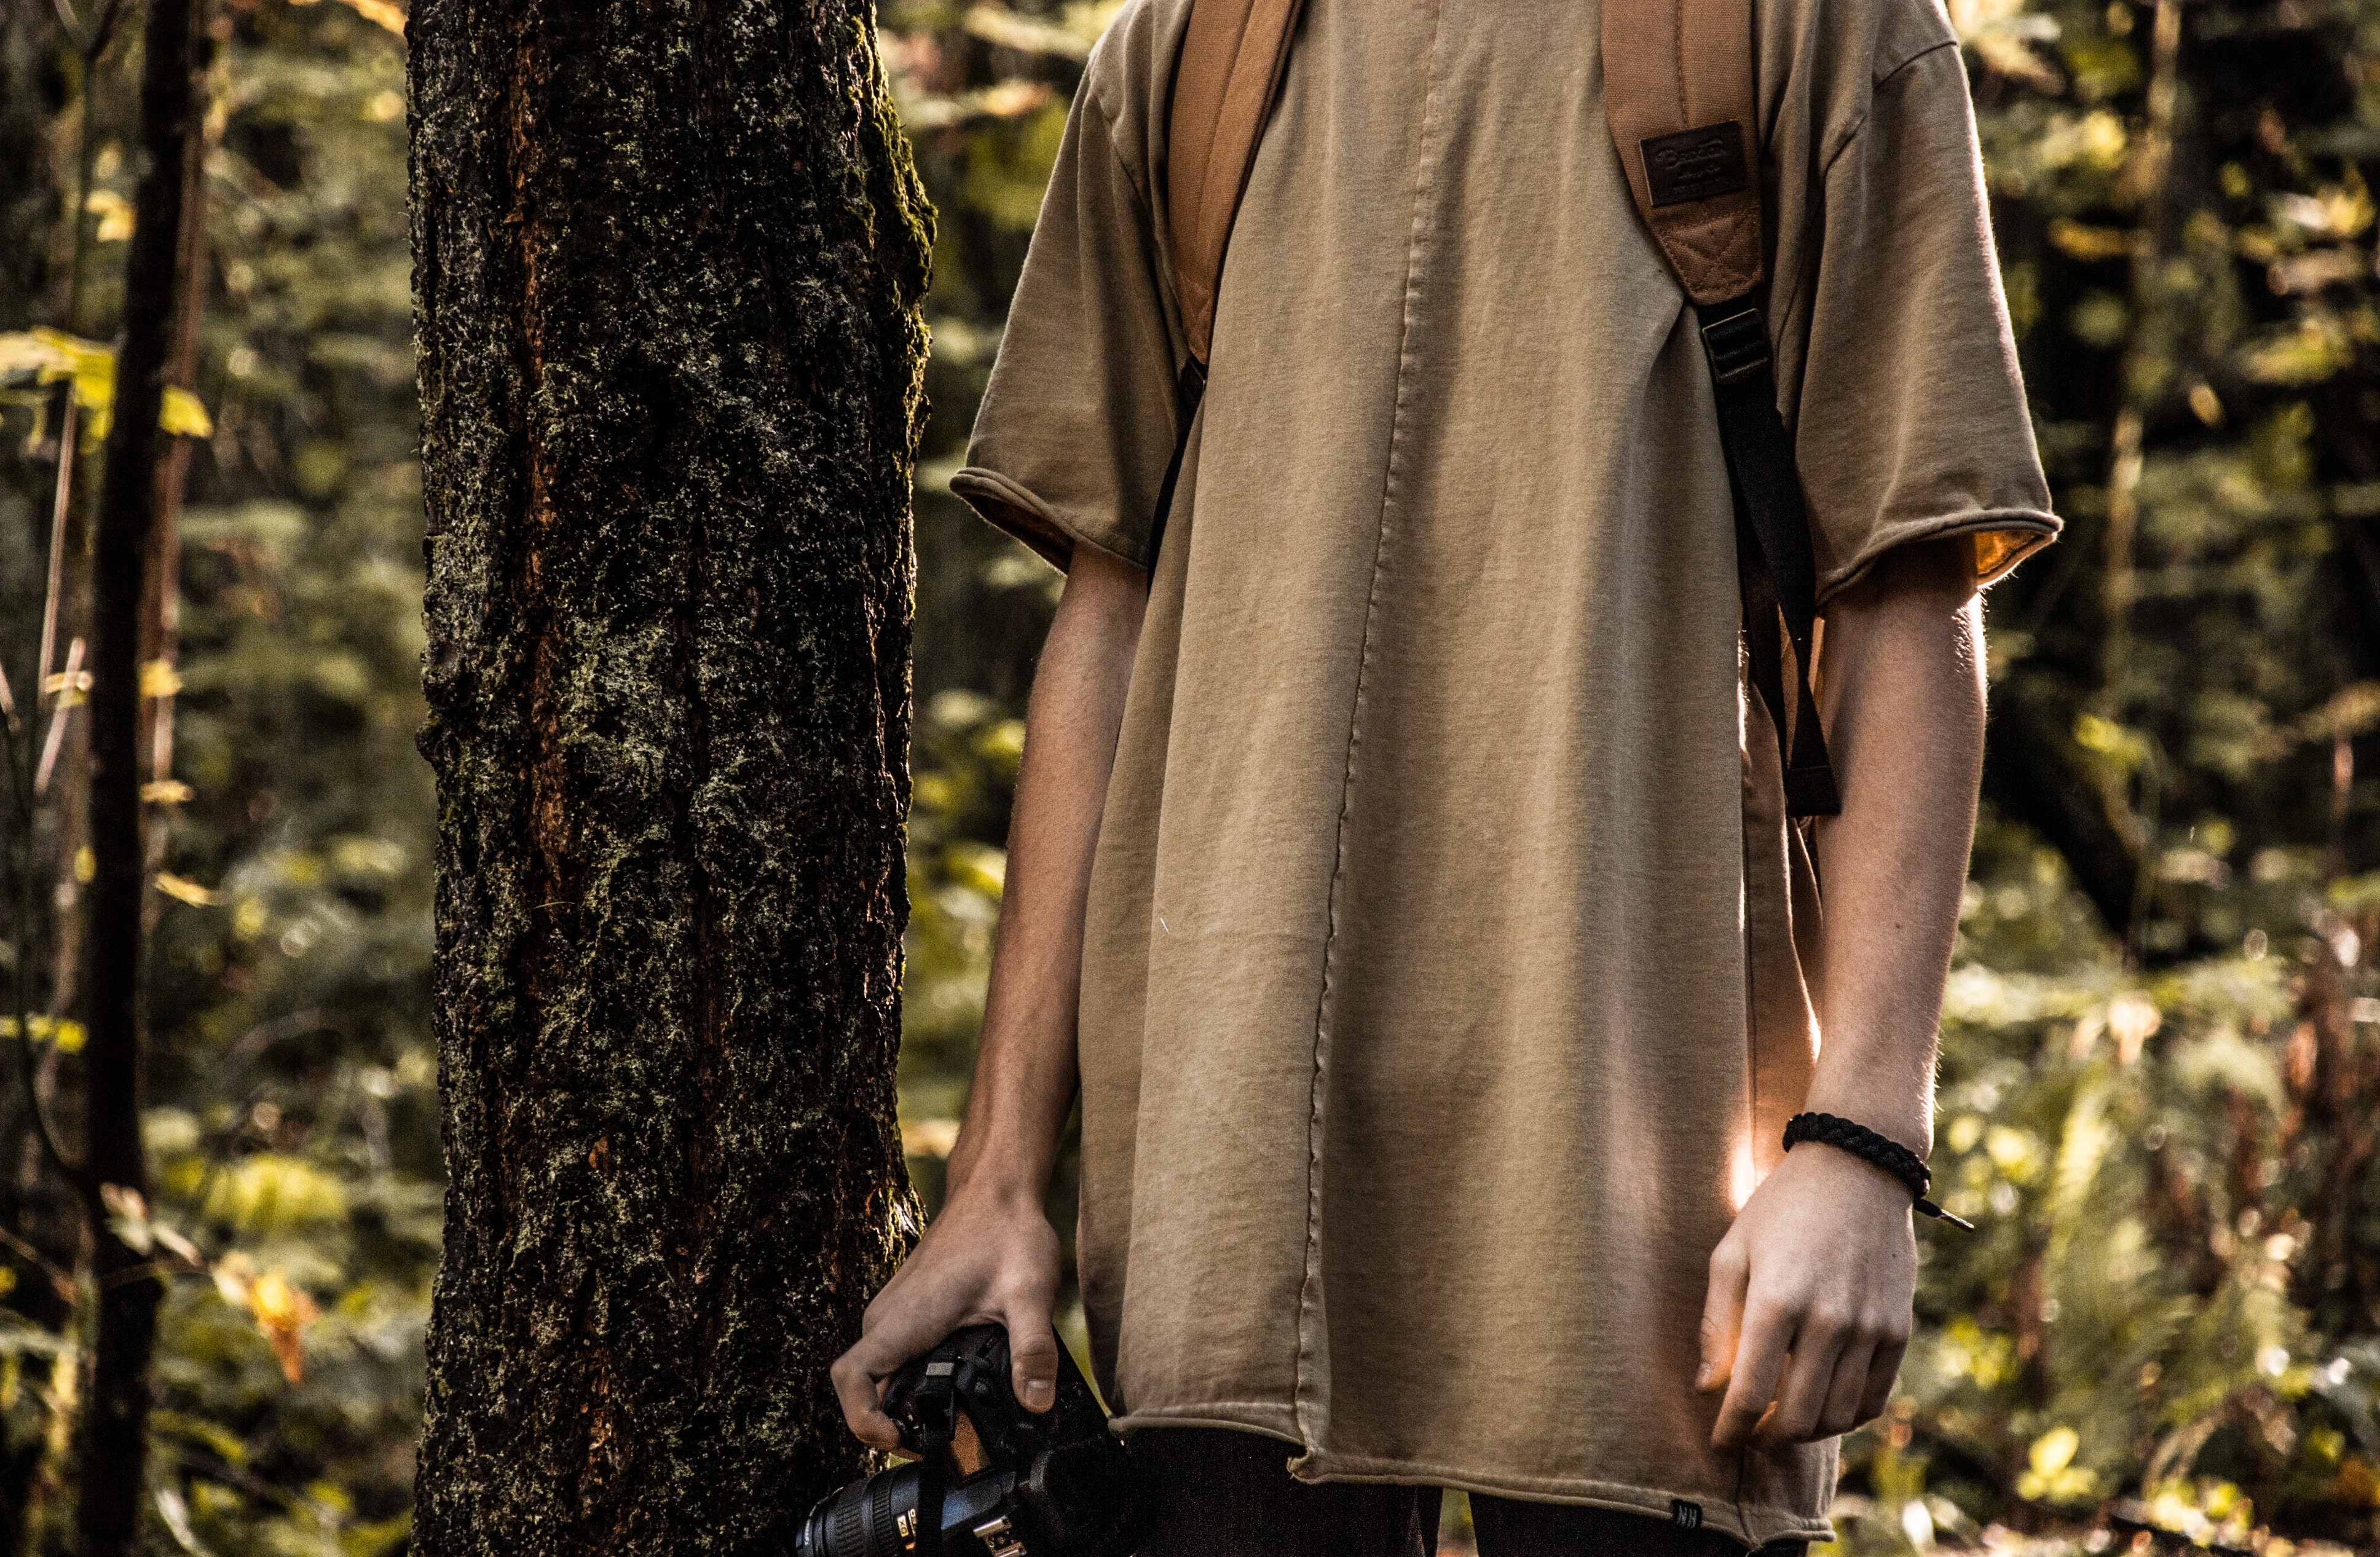
clothing, natural environment, outerwear, tree, forest, fashion, shoulder, sleeve, dress, woodland, neck, photography, adaptation, branch, textile, jacket, plant, t shirt, top, pattern, jungle